Marise Payne

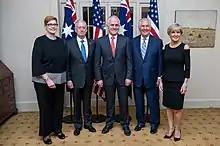
Payne with James Mattis, Malcolm Turnbull, Rex Tillerson, and Julie Bishop in June 2017

Payne oversaw the final months of the long-anticipated 2016 Defence White Paper, which she launched in February 2016 with Turnbull and Chief of the Defence Force Mark Binskin. She also launched the government's Integrated Investment Program and the Defence Industry Policy Statement. A spokeswoman for the Chinese Foreign Ministry criticised the white paper for its "negative" remarks about the South China Sea. Payne responded that "we have a strong defence relationship [with China] but we do have a point of difference in this regard and we are certainly not going to take a backward step in articulating our position". In April 2016, she and Turnbull announced that French firm DCNS, now called Naval Group, had been awarded a $50 billion contract to build a new fleet of submarines for the Royal Australian Navy. The submarine project will be undertaken in Adelaide rather than in France, generating 2,800 jobs. Payne had abdominal surgery in late 2016, which resulted in the deferral of the "two-plus-two" meeting between the foreign and defence ministers of Australia and Japan.